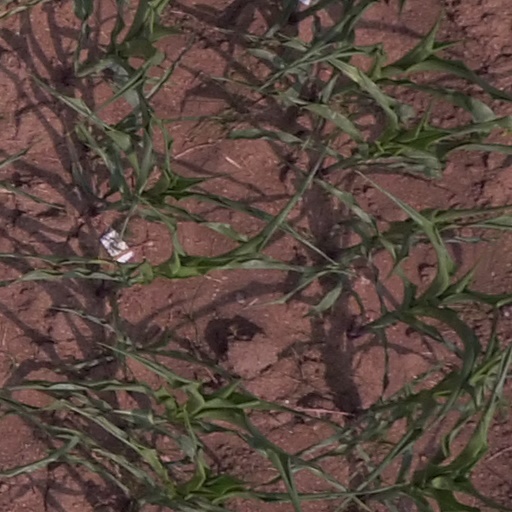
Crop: maize; corn